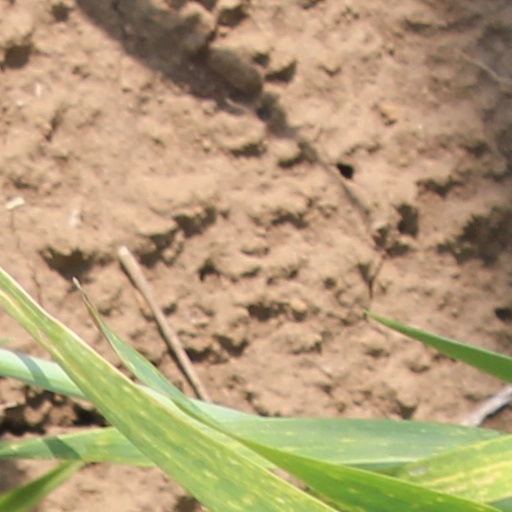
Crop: wheat